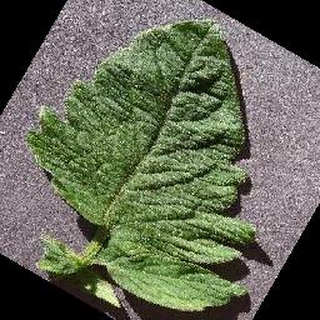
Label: healthy_tomato